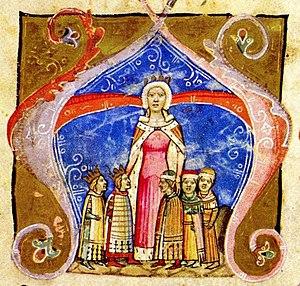
Les conjoints des souverains de Naples ont pour la plupart partagé le titre de leur époux ; lorsque le monarque était roi, son épouse prenait de façon systématique le titre de reine, mais pour le cas où le souverain était une reine, le titre de son conjoint a pu varier. Le plus souvent, celui-ci a porté le titre de roi, mais certains ont porté celui de duc de Calabre. Les épouses des souverains de Naples n'avaient pas de statut constitutionnel ou de rôle politique, mais l'inverse n'est pas vrai : la plupart des époux des souveraines devenaient monarques de plein droit. En italien, on utilise également le terme de rois consorts ou reines consorts pour différencier les conjoints des souverains en titre. Cet usage n'a pas cours en français.
Élisabeth de Pologne est une reine consort de Hongrie et régente de Pologne de 1370 à 1376.
Étienne, duc de Slavonie est un prince de la branche hongroise de la maison capétienne d'Anjou, qui fut gouverneur de Transylvanie, de Slavonie, de Dalmatie et de Croatie pendant le règne de son frère, le roi Louis Iᵉʳ de Hongrie.